Mornington Island

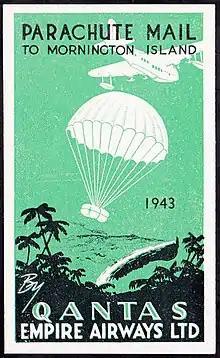
A vignette for affixing to mail for the 1943 Christmas parachute drop to Mornington Island Mission

The Mornington Island Mission was established in 1914 by Robert Hall, the Presbyterian assistant superintendent from Weipa Mission, who ran it until his murder in October 1917. There were also Moravian missionaries there.